Native Americans in vaudeville

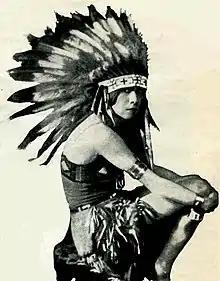

Will Rogers, born William Penn Adair Rogers in Indian Territory, Oklahoma, to a Cherokee family, became one of the most well-known vaudeville performers and movie stars of his time. As a young boy, Will was passionate about all things cowboy and had little interest in formal education, suggesting that his future lay outside the classroom. His first form of performance involved doing Indian stomp dances at Saturday night exhibitions with a childhood friend. They would wear the face paint of Plains Indians, headbands, and perform war chants, effectively "playing Indian." During this time, Will also honed his roping skills and became proficient in trick roping.